Wildlife of Somalia

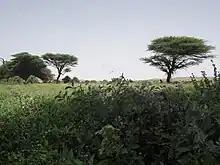
Grassland located in the Nugaal Valley

The Nile crocodile is very common in southern Somalia, and is the largest crocodilian found in Africa. Adult males can grow to between 12 and 16 feet long.